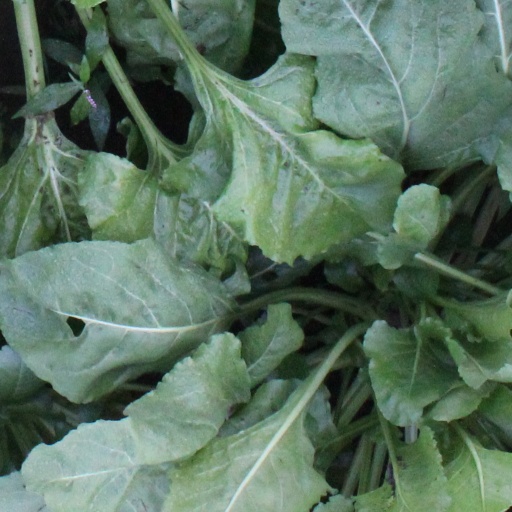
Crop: sugar beet